Buddhism in Japan

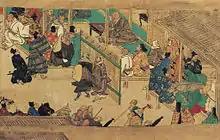
An illustration of Hōnen preaching

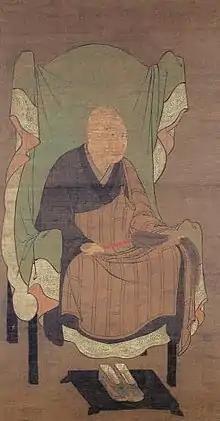
Ninshō

This period saw the development of new Buddhist lineages or schools which have been called "Kamakura Buddhism" and "New Buddhism". All of the major founders of these new lineages were ex-Tendai monks who had trained at Mt. Hiei and had studied the exoteric and esoteric systems of Tendai Buddhism. During the Kamakura period, these new schools did not gain as much prominence as the older lineages, with the possible exception of the highly influential Rinzai Zen school.